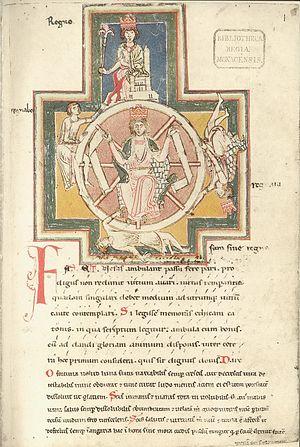
L'enluminure romane désigne la décoration des manuscrits propre à l'art roman. Ce style se développe en France au cours du début du XIᵉ siècle pour s'étendre à la quasi-totalité de l'Europe occidentale chrétienne. Elle disparait pour laisser place à l'enluminure gothique à la fin du XIIᵉ siècle en France et en Angleterre, mais seulement au cours du XIIIᵉ siècle en Allemagne par exemple.